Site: brandenburg
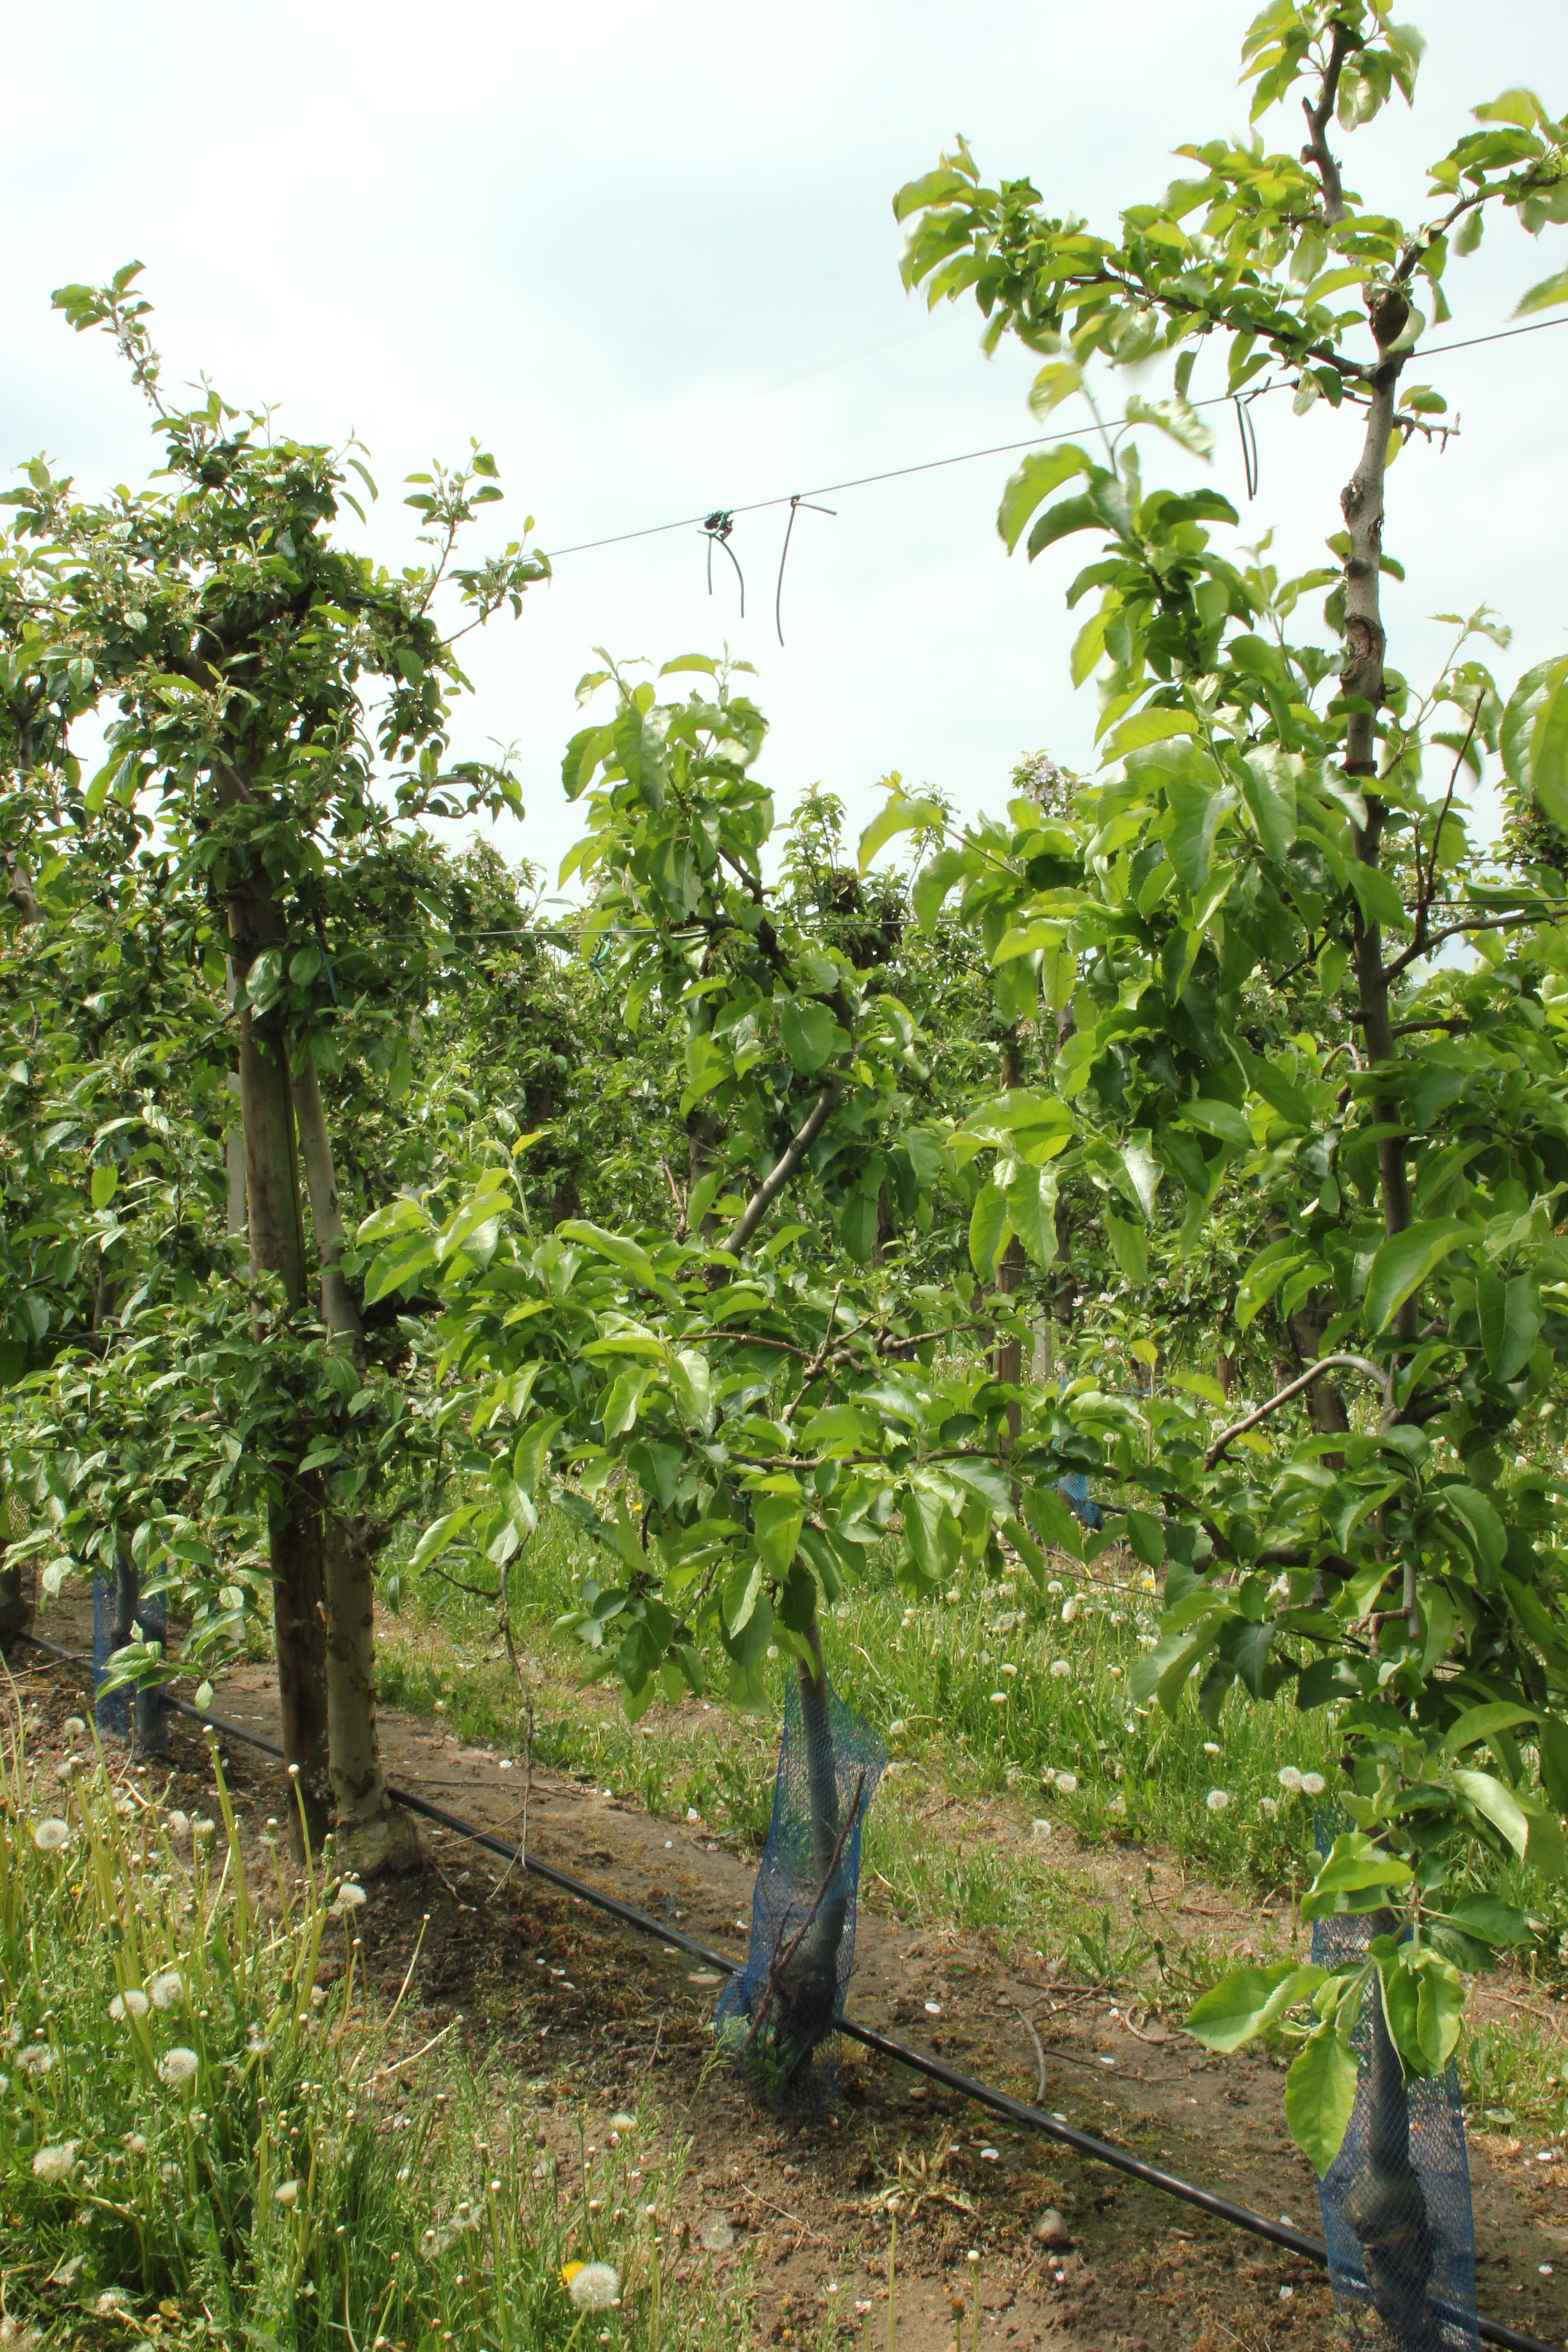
Growth stage (BBCH 67): Flowering